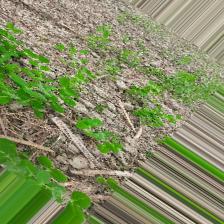
Label: Normal